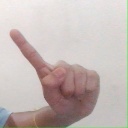
अक्षर: ए